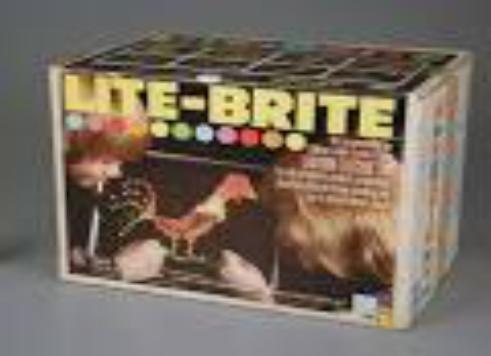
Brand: lite-brite
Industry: Leisure